Beverly Depot–Odell Park Historic District

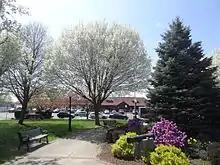
Odell Park looking toward Beverly Depot

The district was nominated to the National Register by Windover Development in order to receive $2 million in tax credits for their renovation of the former Friend Box Factory at 60 Pleasant Street into veterans housing. As the nomination was being reviewed by the Massachusetts Historical Commission, Windover Development planned to demolish two of the buildings (the former Cushing Carriage Factory at 142 Rantoul Street and the former Hotel Trafton at 9 Park Street) for the construction of a new apartment building. Both properties were placed on a one-year demolition delay by the Beverly Historic Commission on January 31, 2013. In a letter to Windover Development, the Massachusetts Historical Commission stated the Beverly Depot–Odell Park Historic District would no longer be eligible for listing in the National Register of Historic Places if these two key buildings were demolished.